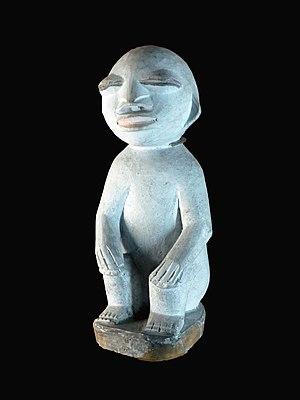
Poterie Fon. Bénin. Avant 1900. Musée africain de Lyon.